Terminus (1987 film)

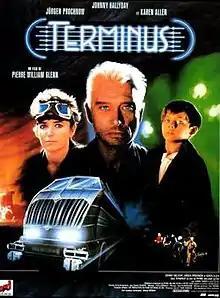

Terminus is a 1987 French-German science fiction film directed by Pierre-William Glenn.